Oksbøl Refugee Camp

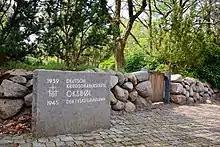
Oksbøl War Cemetery

In early 1945 the Red Army started the East Prussian and East Pomeranian Offensives, soon interrupting the overland route to the western areas of Germany. Up to 900,000 civilians, primarily from East Prussia, Farther Pomerania, and the Baltic states and 350,000 German soldiers were evacuated throughout the Operation Hannibal across the Baltic Sea. About 250,000 civilians were shipped to German-occupied Denmark between 11 February and 5 May 1945. The German refugee population in Denmark, most of them women, elderly and children, a third under the age of fifteen, amounted to 5% of the total Danish population. In 1945 alone more than 13,000 refugees, among them 7,000 children under the age of five, died in Denmark. According to the Danish historian Kirsten Lylloff, the "Danish Association of Doctors" and the Danish Red Cross decided to grant medical care only to those refugees whose diseases would threaten the Danish population and most children died of "perfectly curable" diseases.